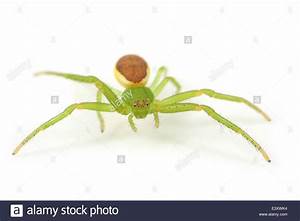
Label: spider